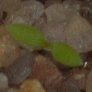
Label: common_chickweed